Berwick-upon-Tweed

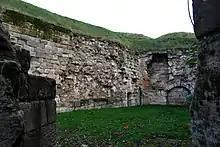
Berwick-upon-Tweed fortress detail

Much of southern Scotland was again invaded by England during the "Rough Wooing" (also known as the Eight Years' War) of 1543–1551. The war ended with the Treaty of Norham in 1551, which saw England withdraw back to the border as had existed before the war began, and so retaining Berwick. Under the treaty, Berwick was declared to be a free town, independent of either kingdom. In practice it was controlled by England and sent members of parliament to the English parliament, but as an independent borough, outside the authority of the sheriffs of any English county, similar to a county corporate.